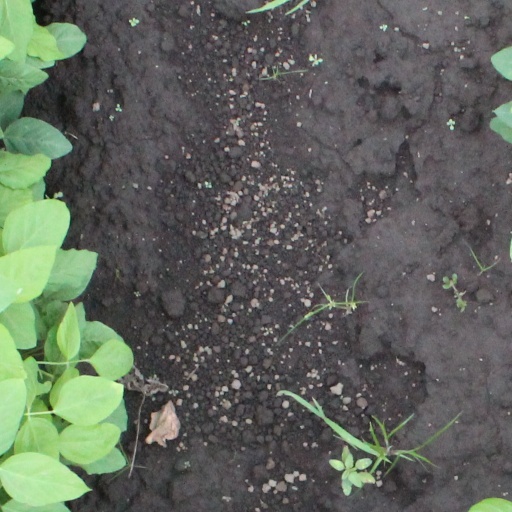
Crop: soybean